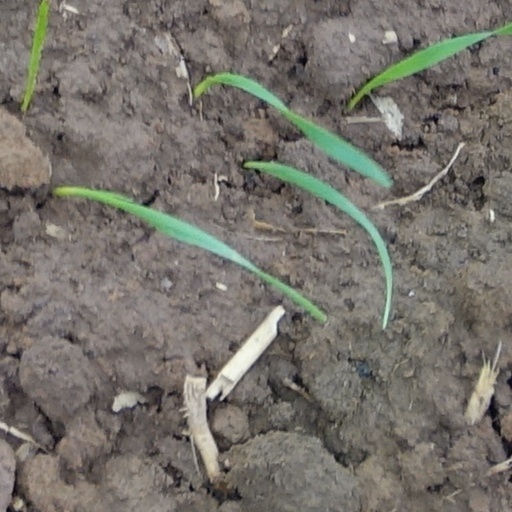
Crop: wheat